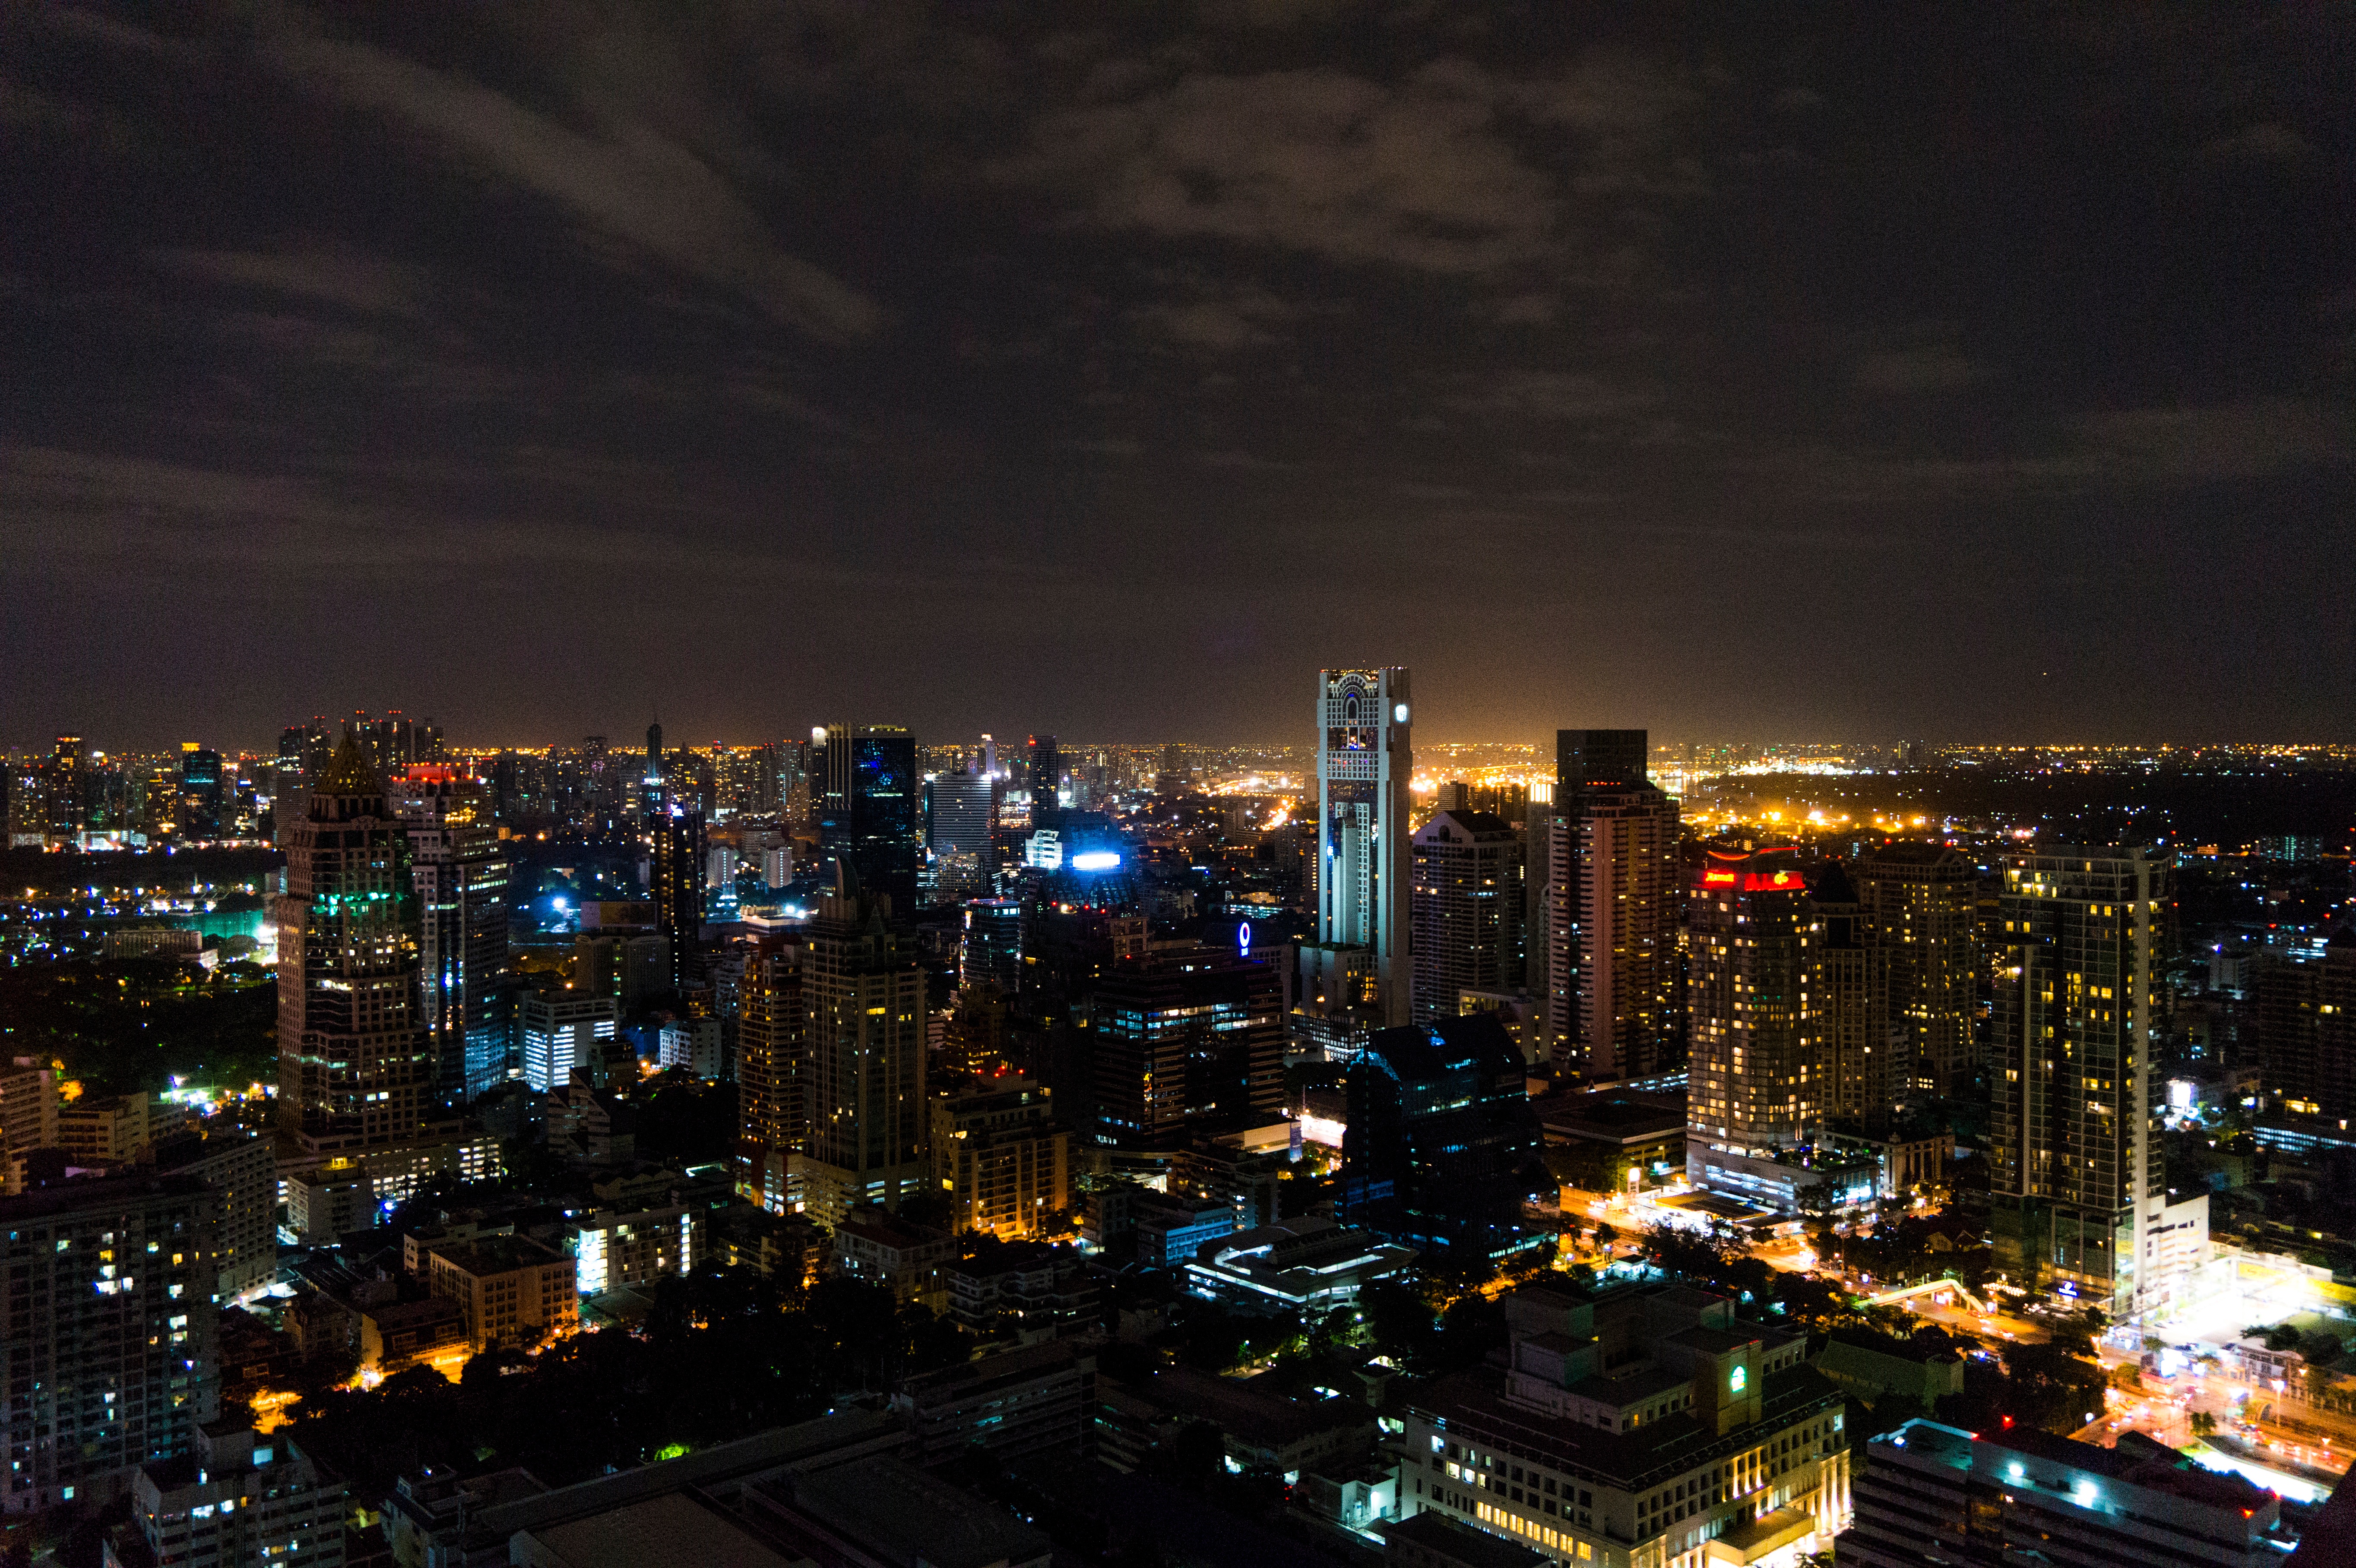
horizon, skyline, night, city, skyscraper, cityscape, downtown, dusk, evening, metropolis, urban area, residential area, human settlement, metropolitan area